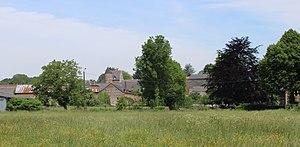
Panorama du village depuis les rives de l'Oise
Monceau-sur-Oise est une commune française située dans le département de l'Aisne, en région Hauts-de-France.